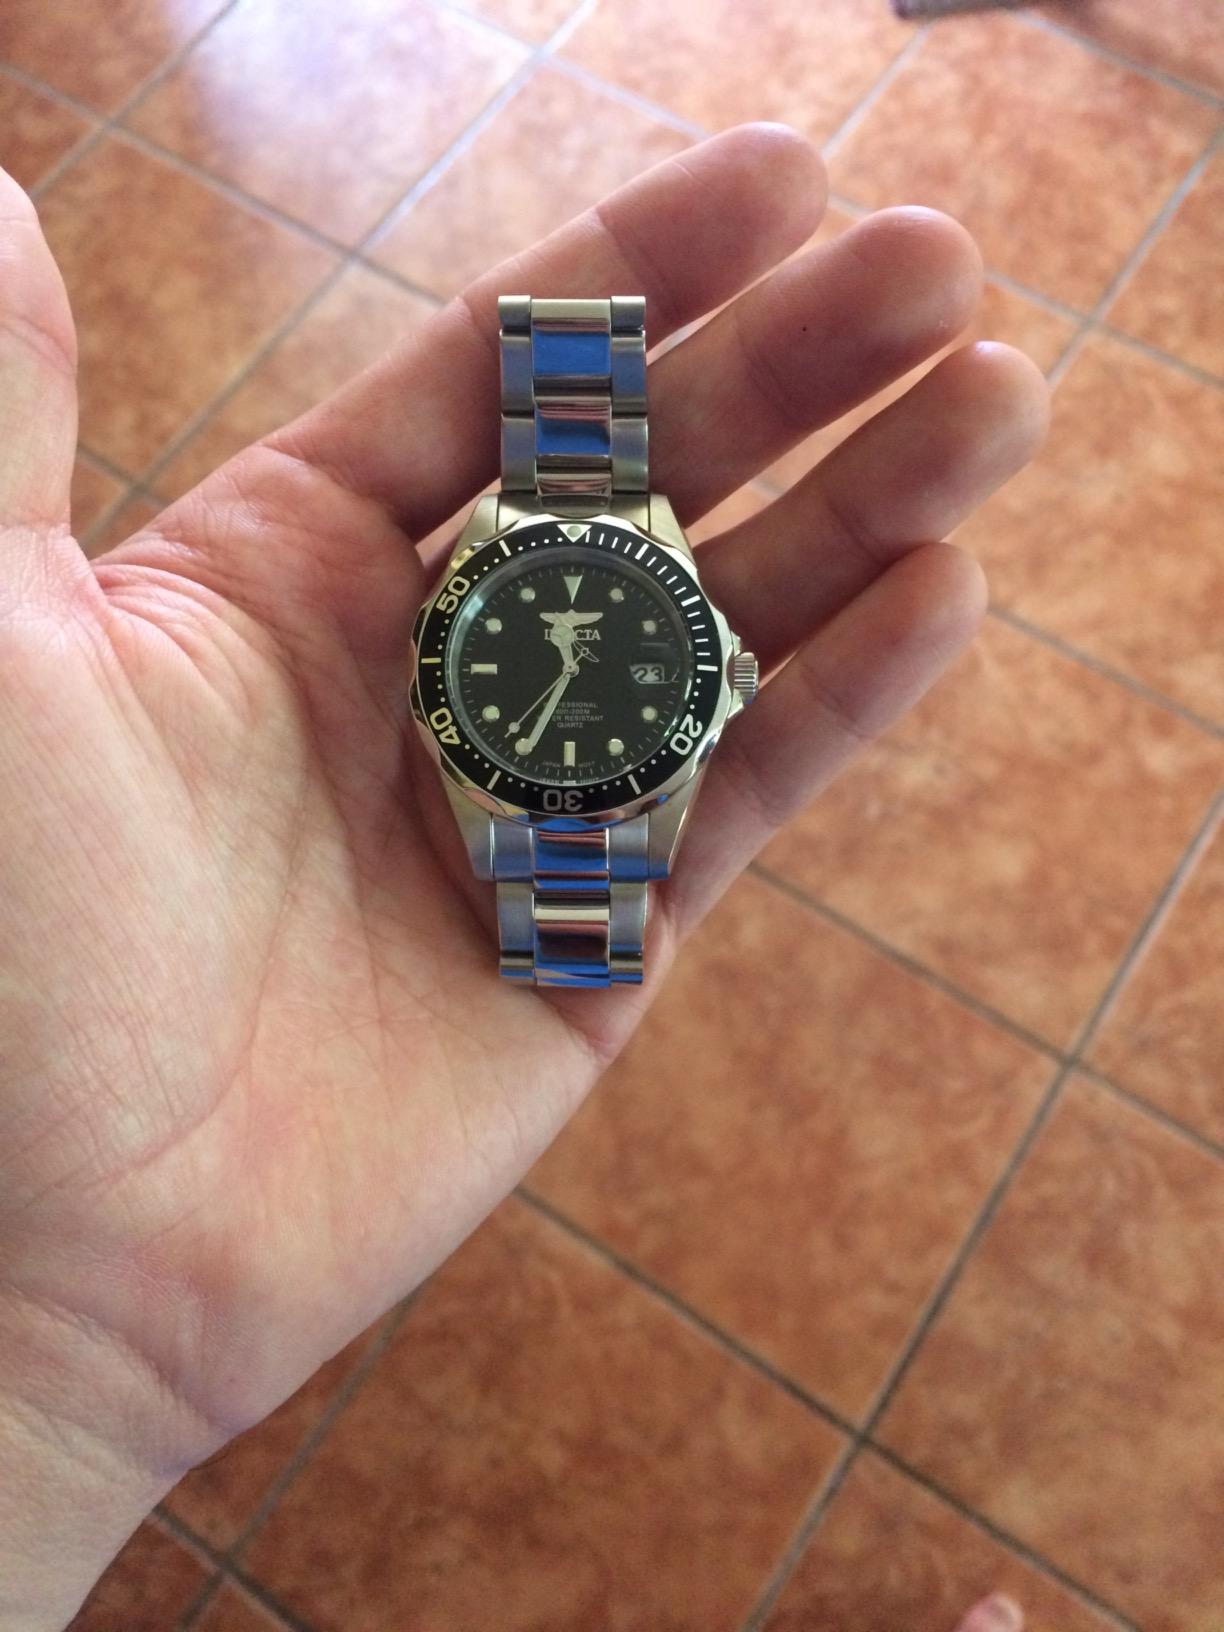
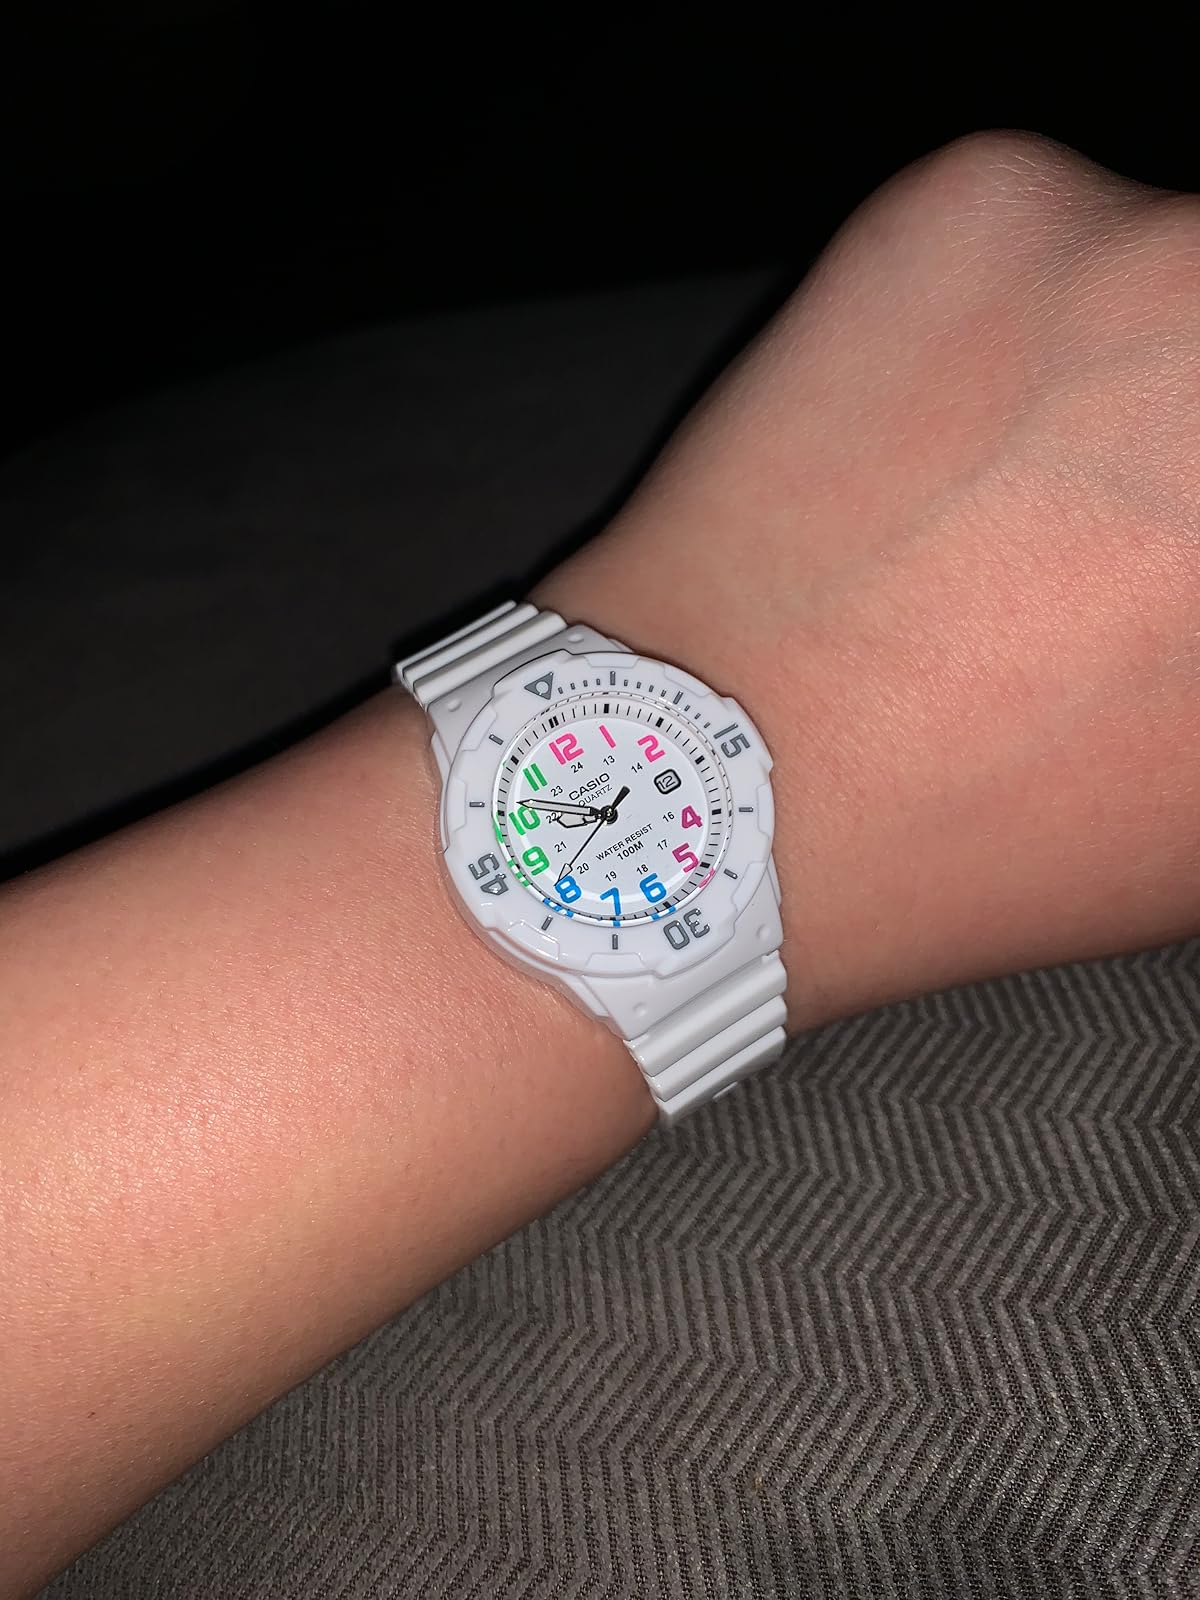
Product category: accessories_watch
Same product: no